Negative number

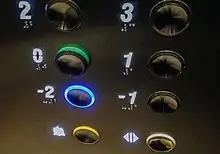
Negative story numbers in an elevator.

In mathematics, a negative number is the opposite of a positive real number. Equivalently, a negative number is a real number that is less than zero. Negative numbers are often used to represent the magnitude of a loss or deficiency. A debt that is owed may be thought of as a negative asset. If a quantity, such as the charge on an electron, may have either of two opposite senses, then one may choose to distinguish between those senses—perhaps arbitrarily—as "positive" and "negative". Negative numbers are used to describe values on a scale that goes below zero, such as the Celsius and Fahrenheit scales for temperature. The laws of arithmetic for negative numbers ensure that the common-sense idea of an opposite is reflected in arithmetic. For example, −(−3) = 3 because the opposite of an opposite is the original value.